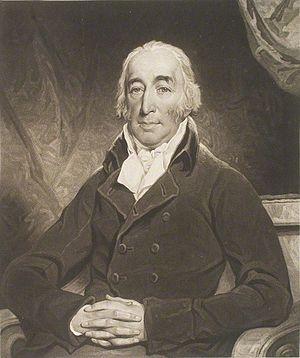
Richard Twining est un marchand britannique de thé pour Twinings et directeur de la Compagnie britannique des Indes orientales de 1793 à 1816.